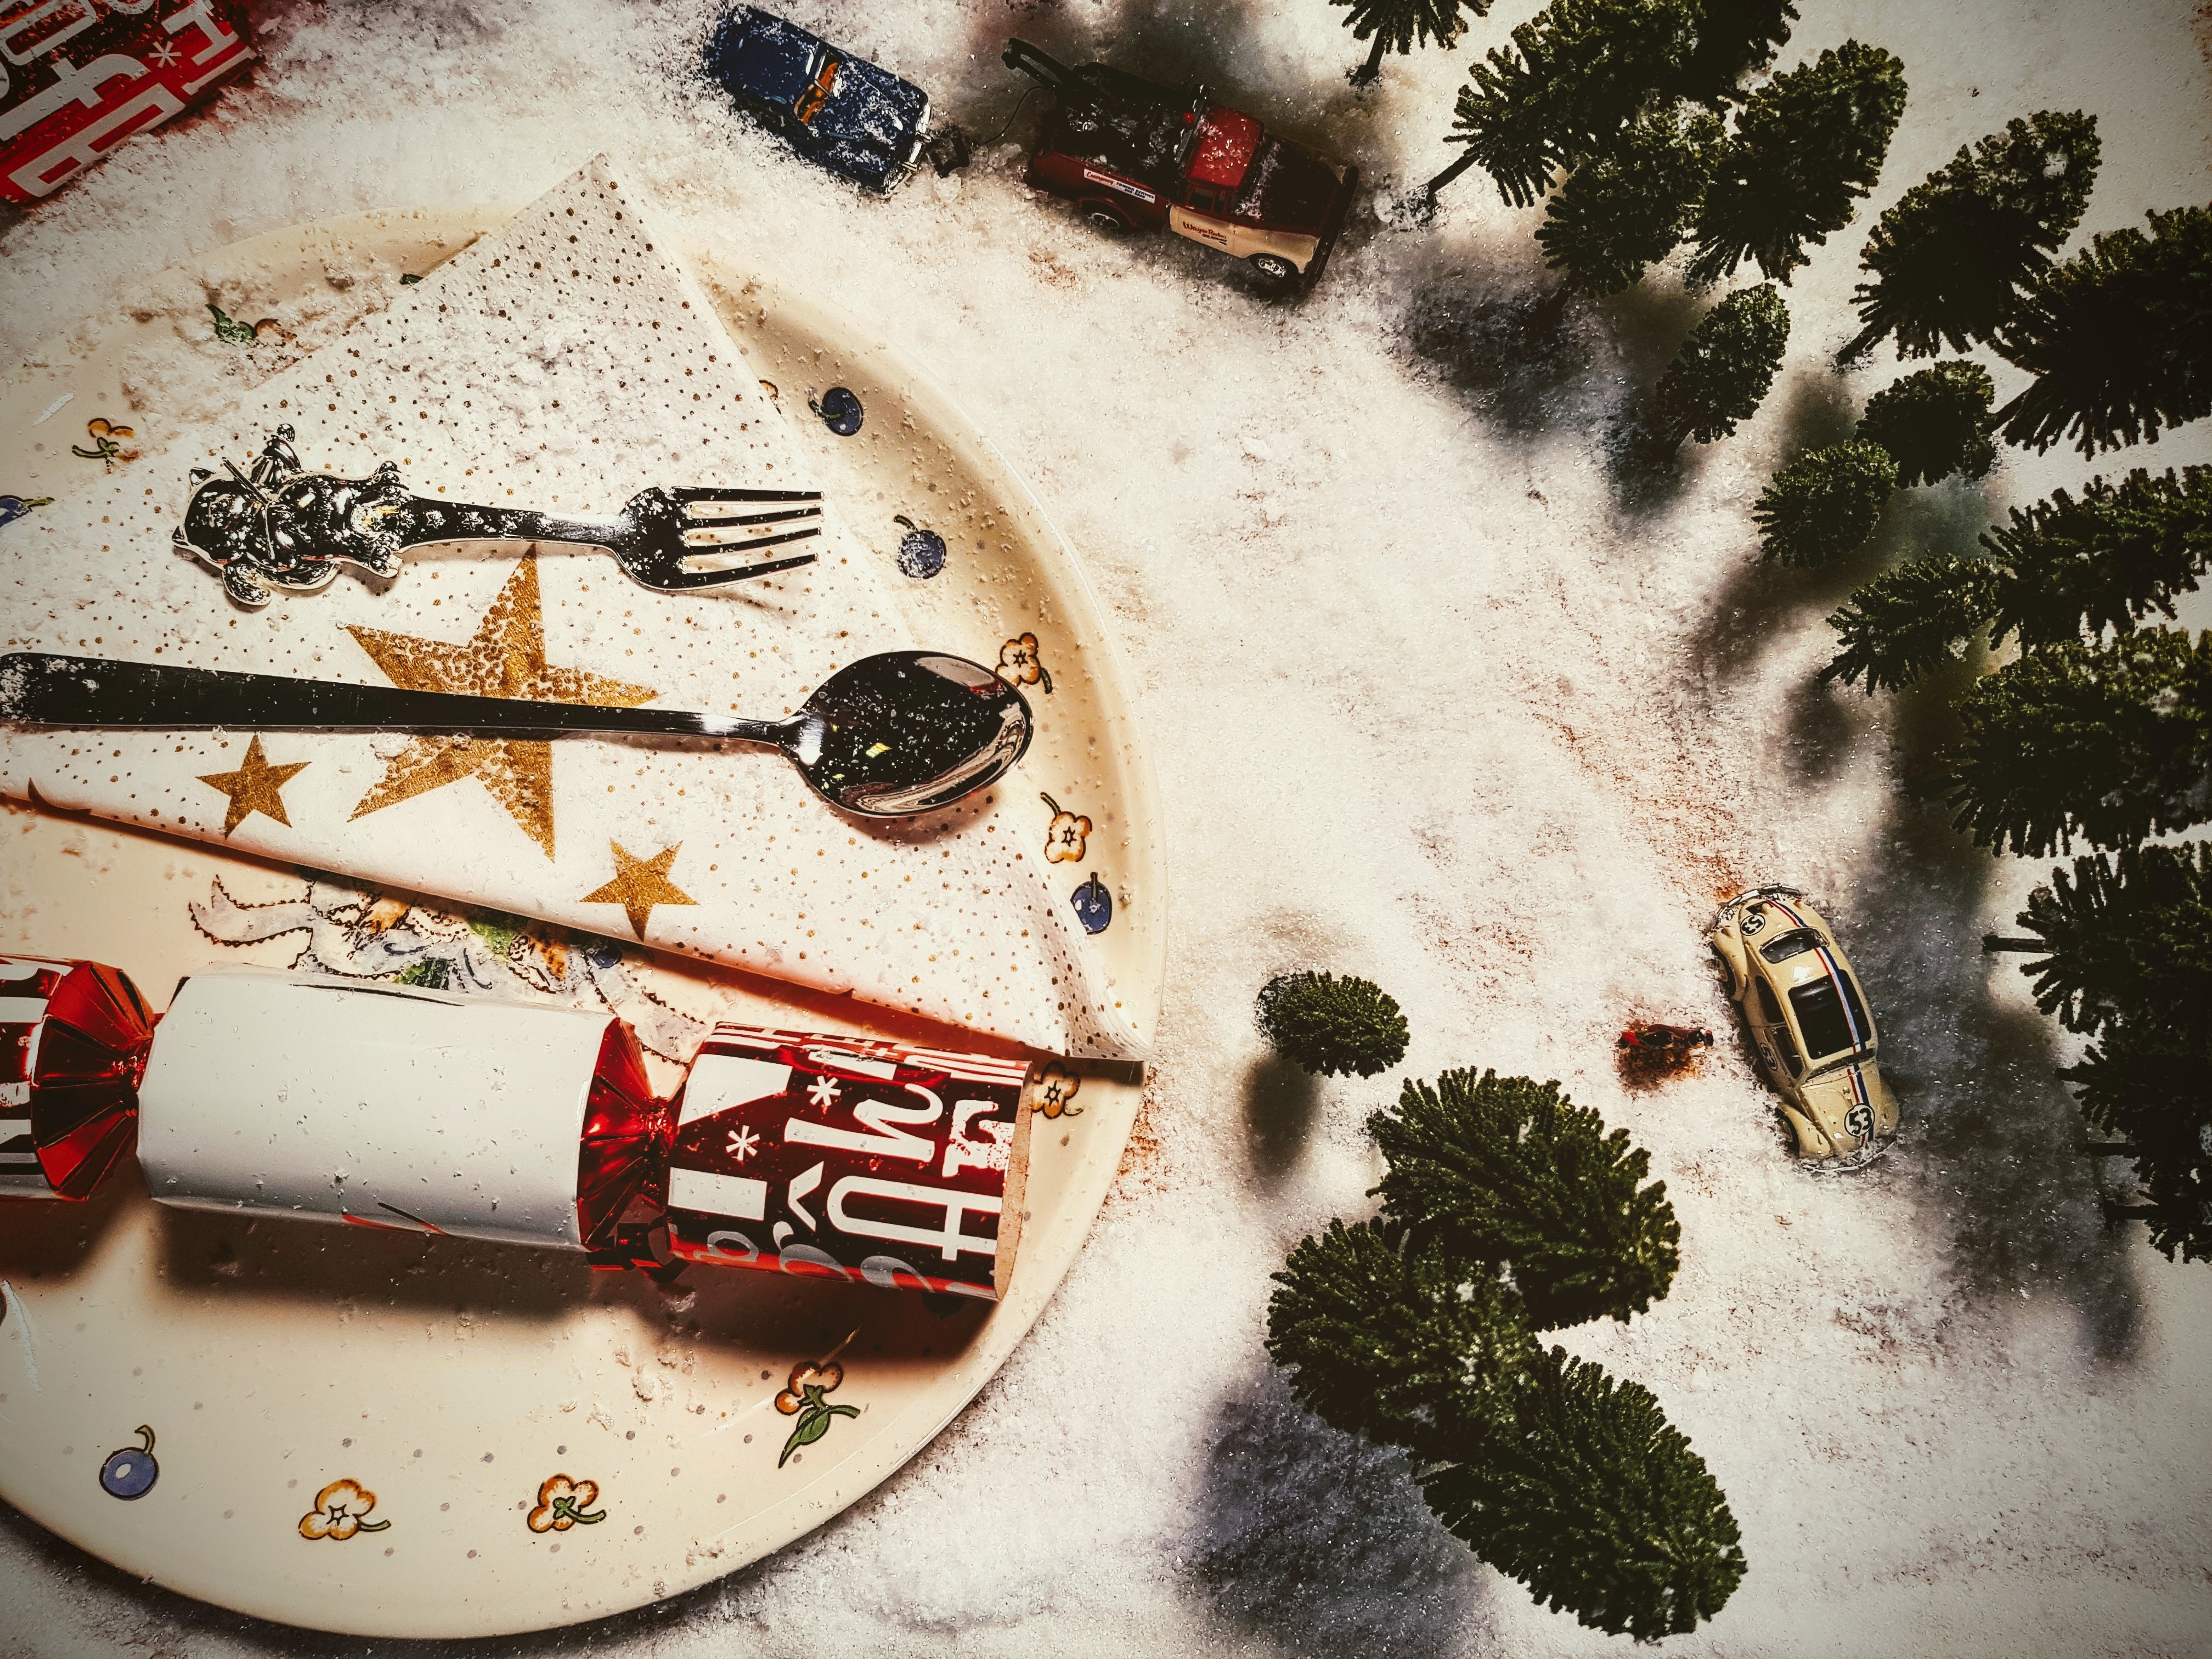
snow, winter, tree